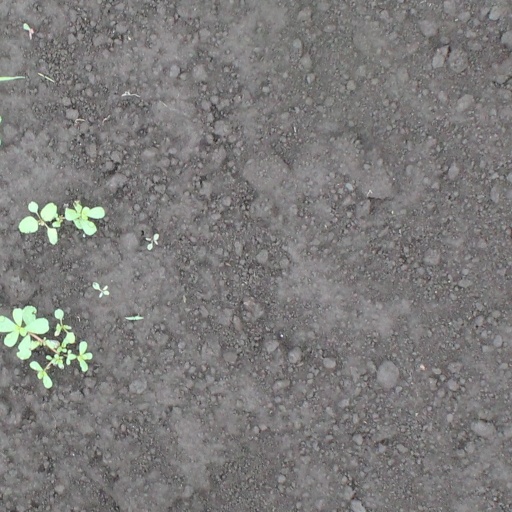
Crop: soybean